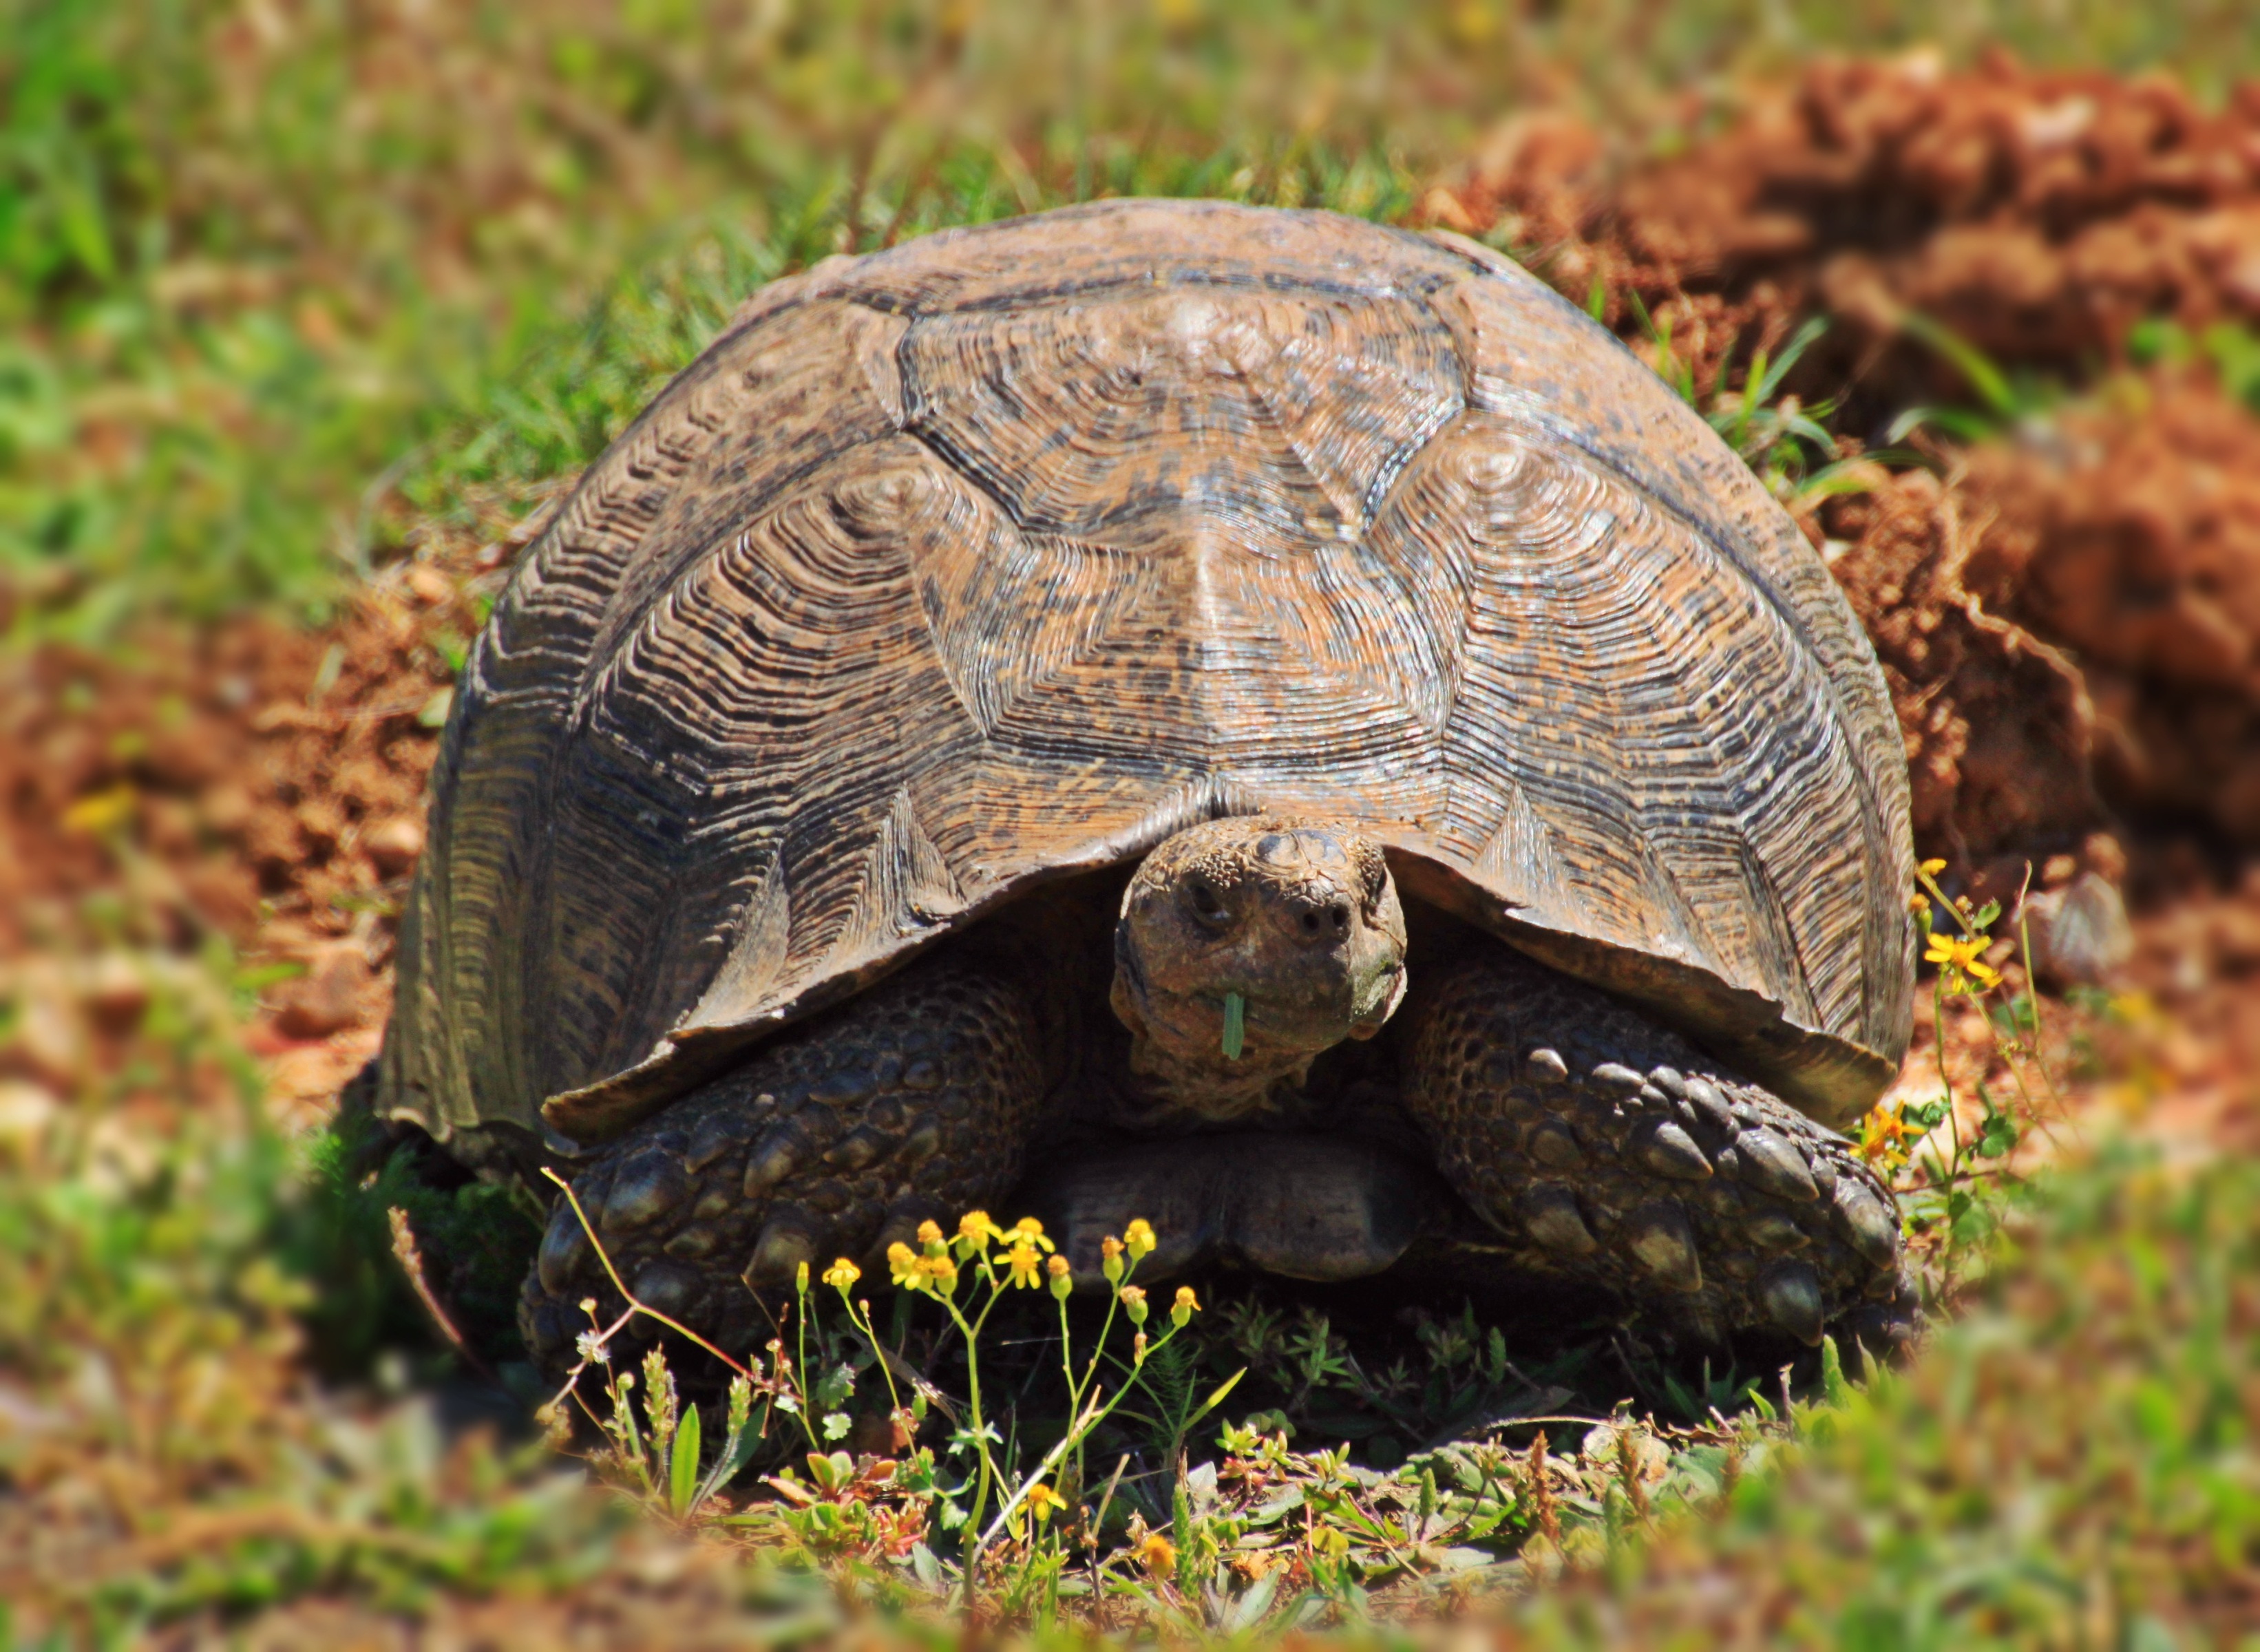
animal, wildlife, pattern, africa, turtle, reptile, fauna, drawing, tortoise, vertebrate, creature, box turtle, safari, south africa, panzer, slowly, tortoise shell, armored, common snapping turtle, emydidae, chelydridae